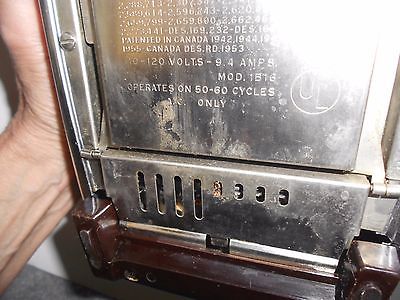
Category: toaster